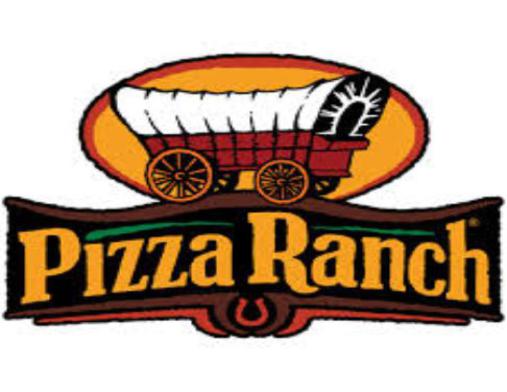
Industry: Food